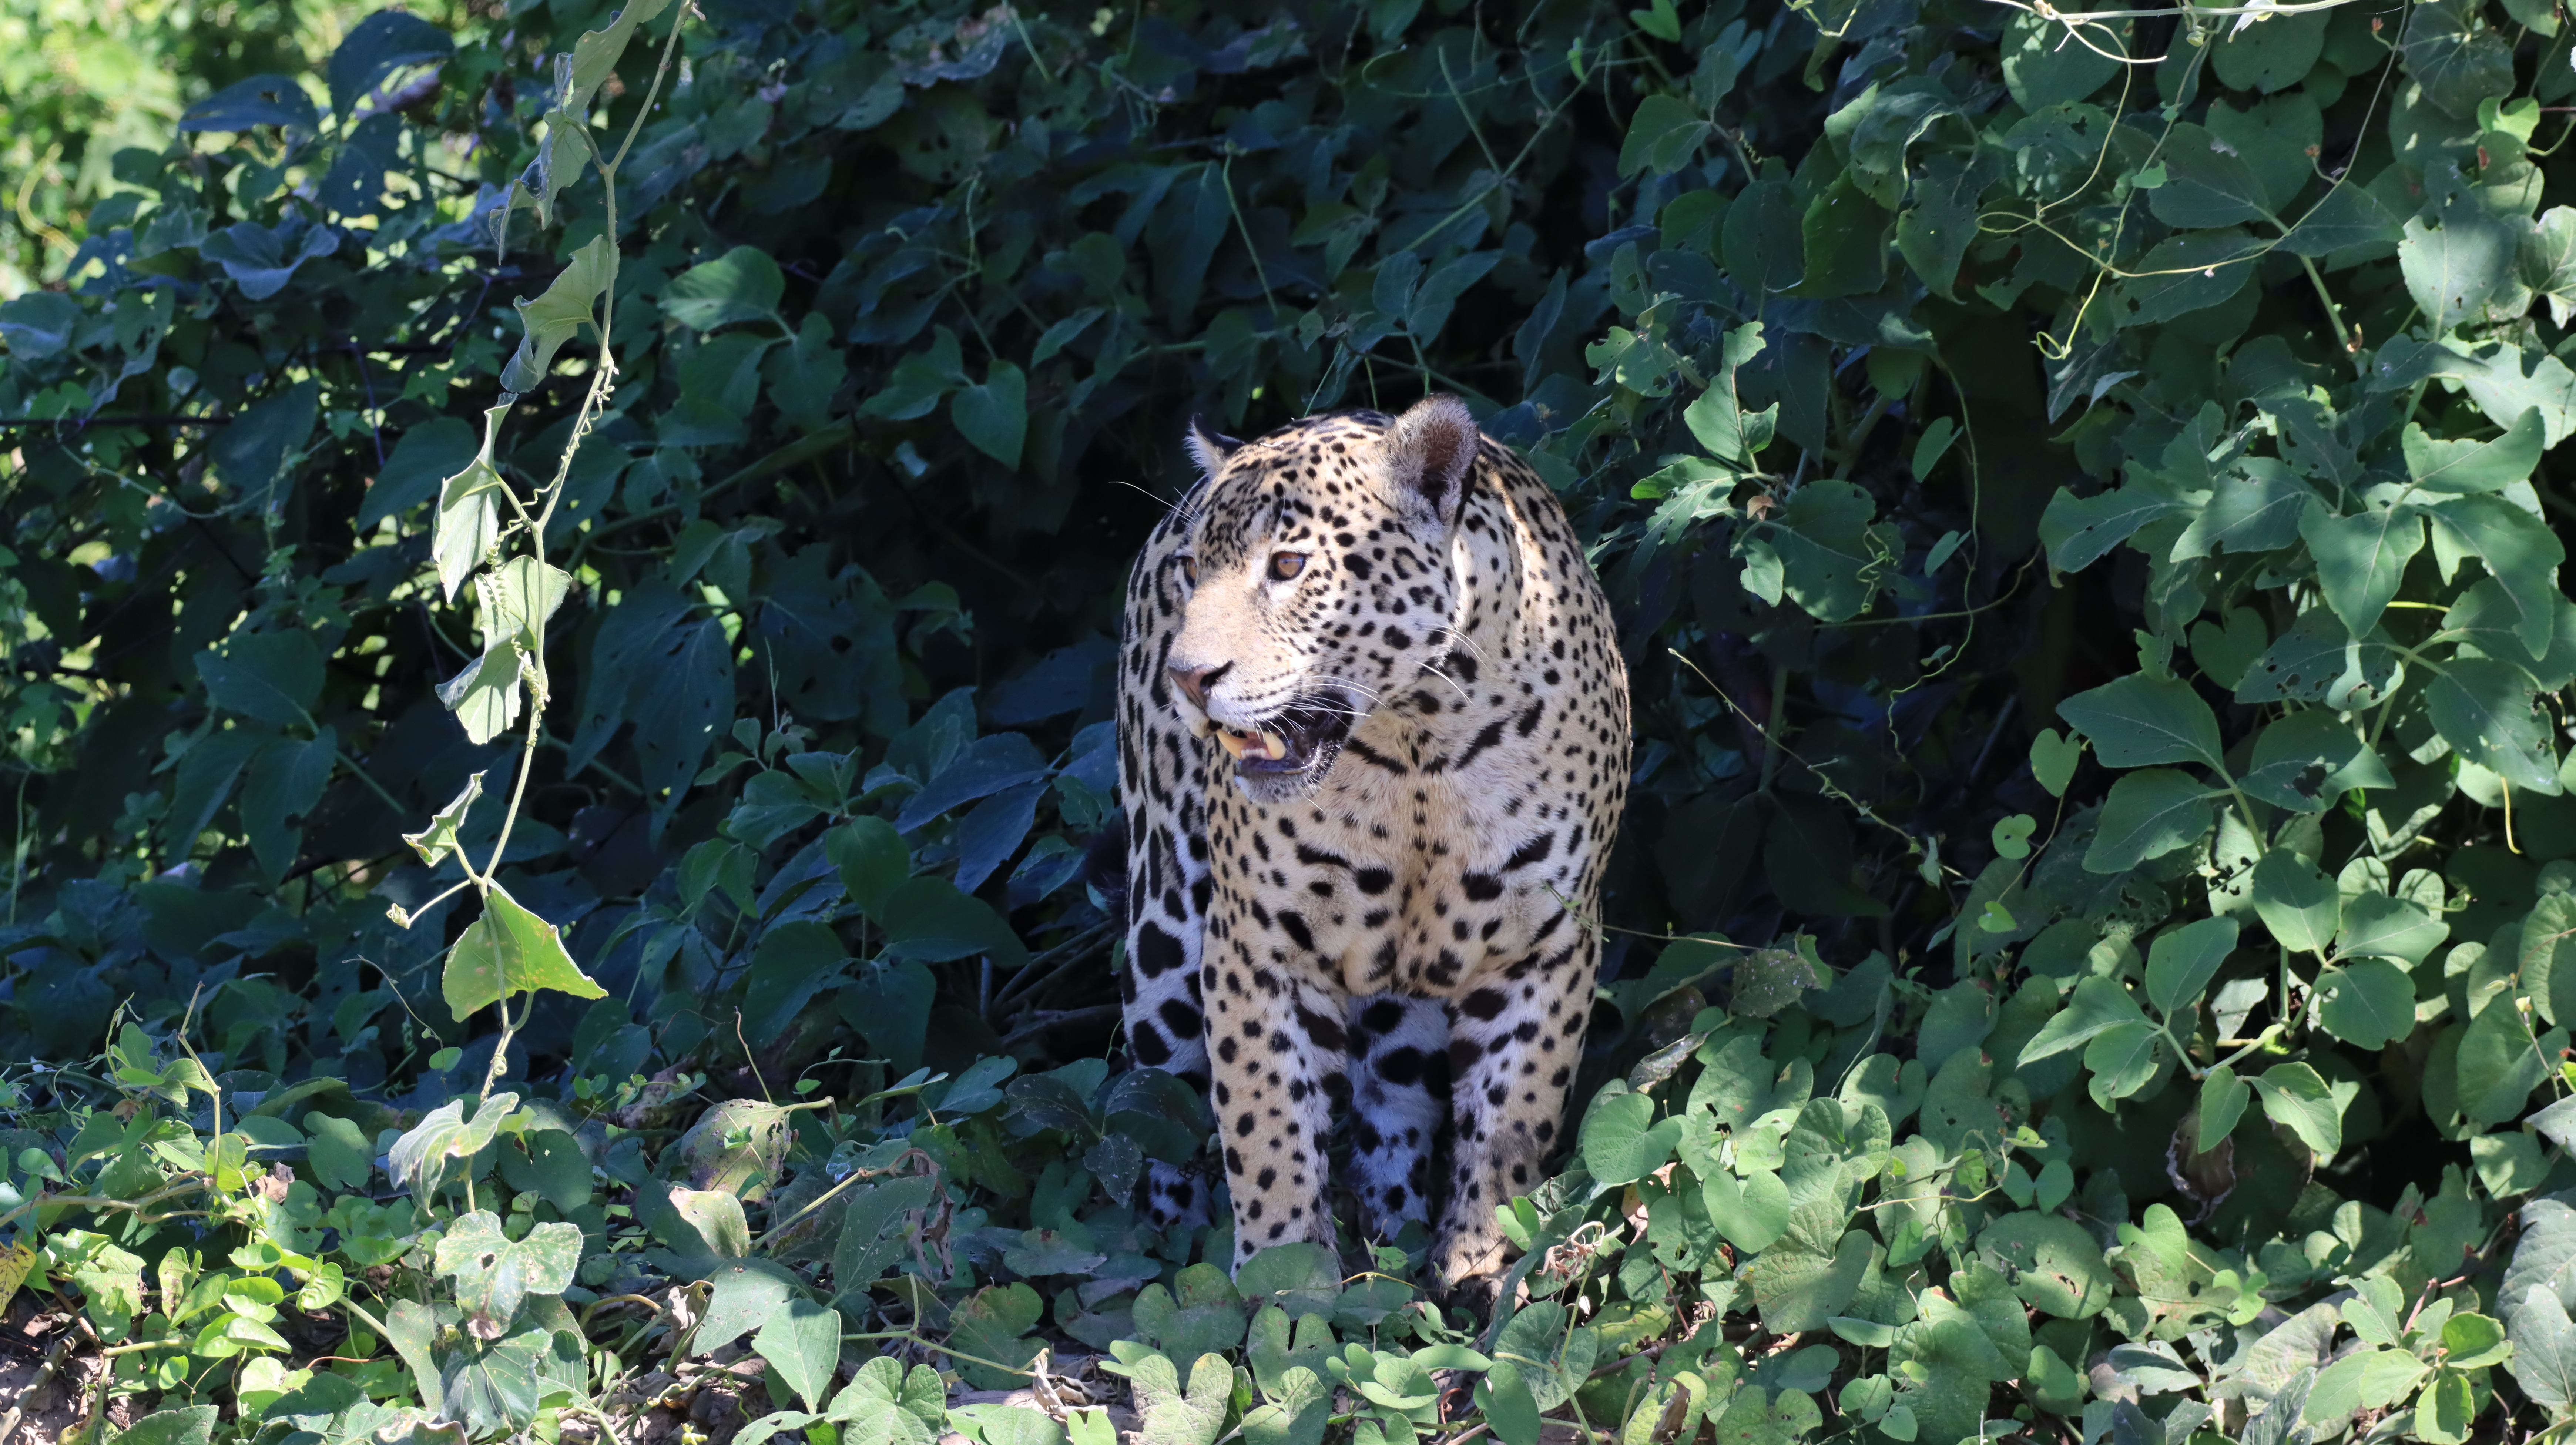
Jaguar: Marcela